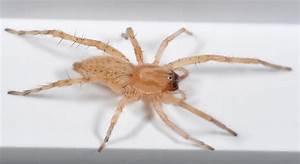
spider